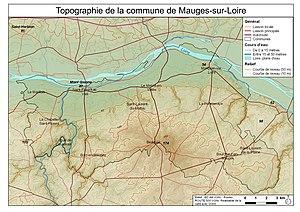
Carte topographique de la commune de Mauges-sur-Loire
Mauges-sur-Loire est une commune française située dans le département de Maine-et-Loire, en région Pays-de-la-Loire, créée le 15 décembre 2015. Elle est issue de la fusion des communes de l'ancienne communauté de communes du canton de Saint-Florent-le-Vieil. Située au nord-est des Mauges, elle borde la Loire.